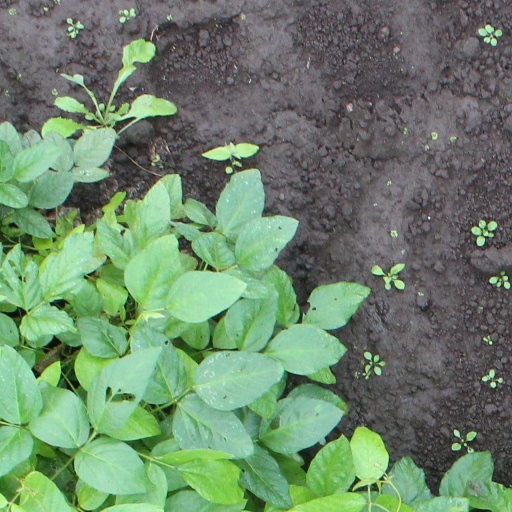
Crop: soybean